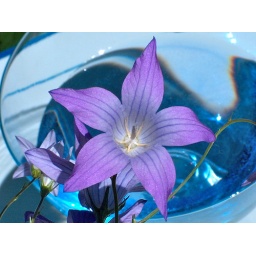
Experimenting with coloured water in a glass and flowers